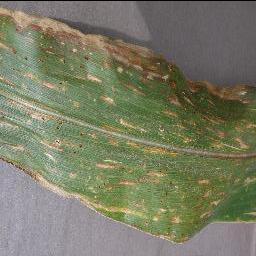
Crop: corn
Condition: (maize)_cercospora_spot_gray_spot